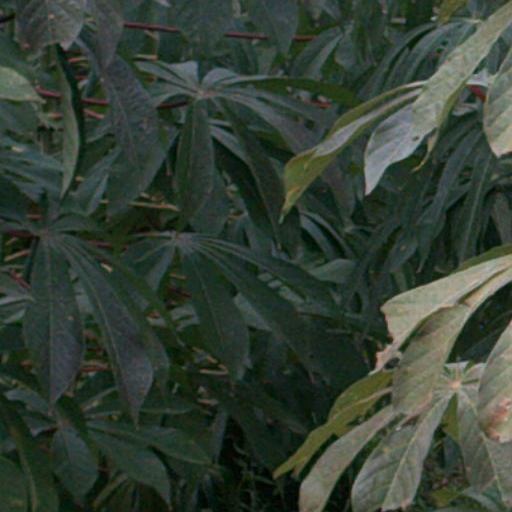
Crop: cassava